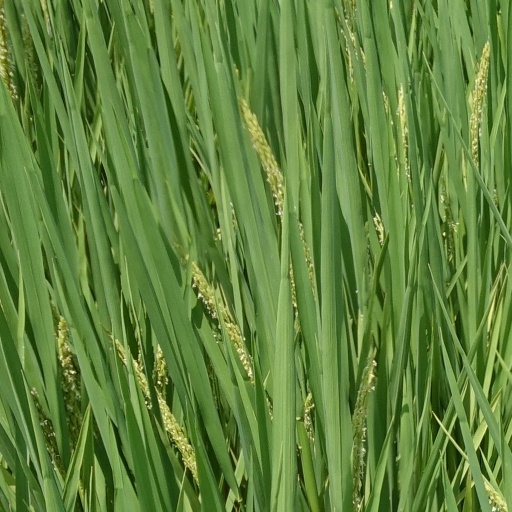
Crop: rice